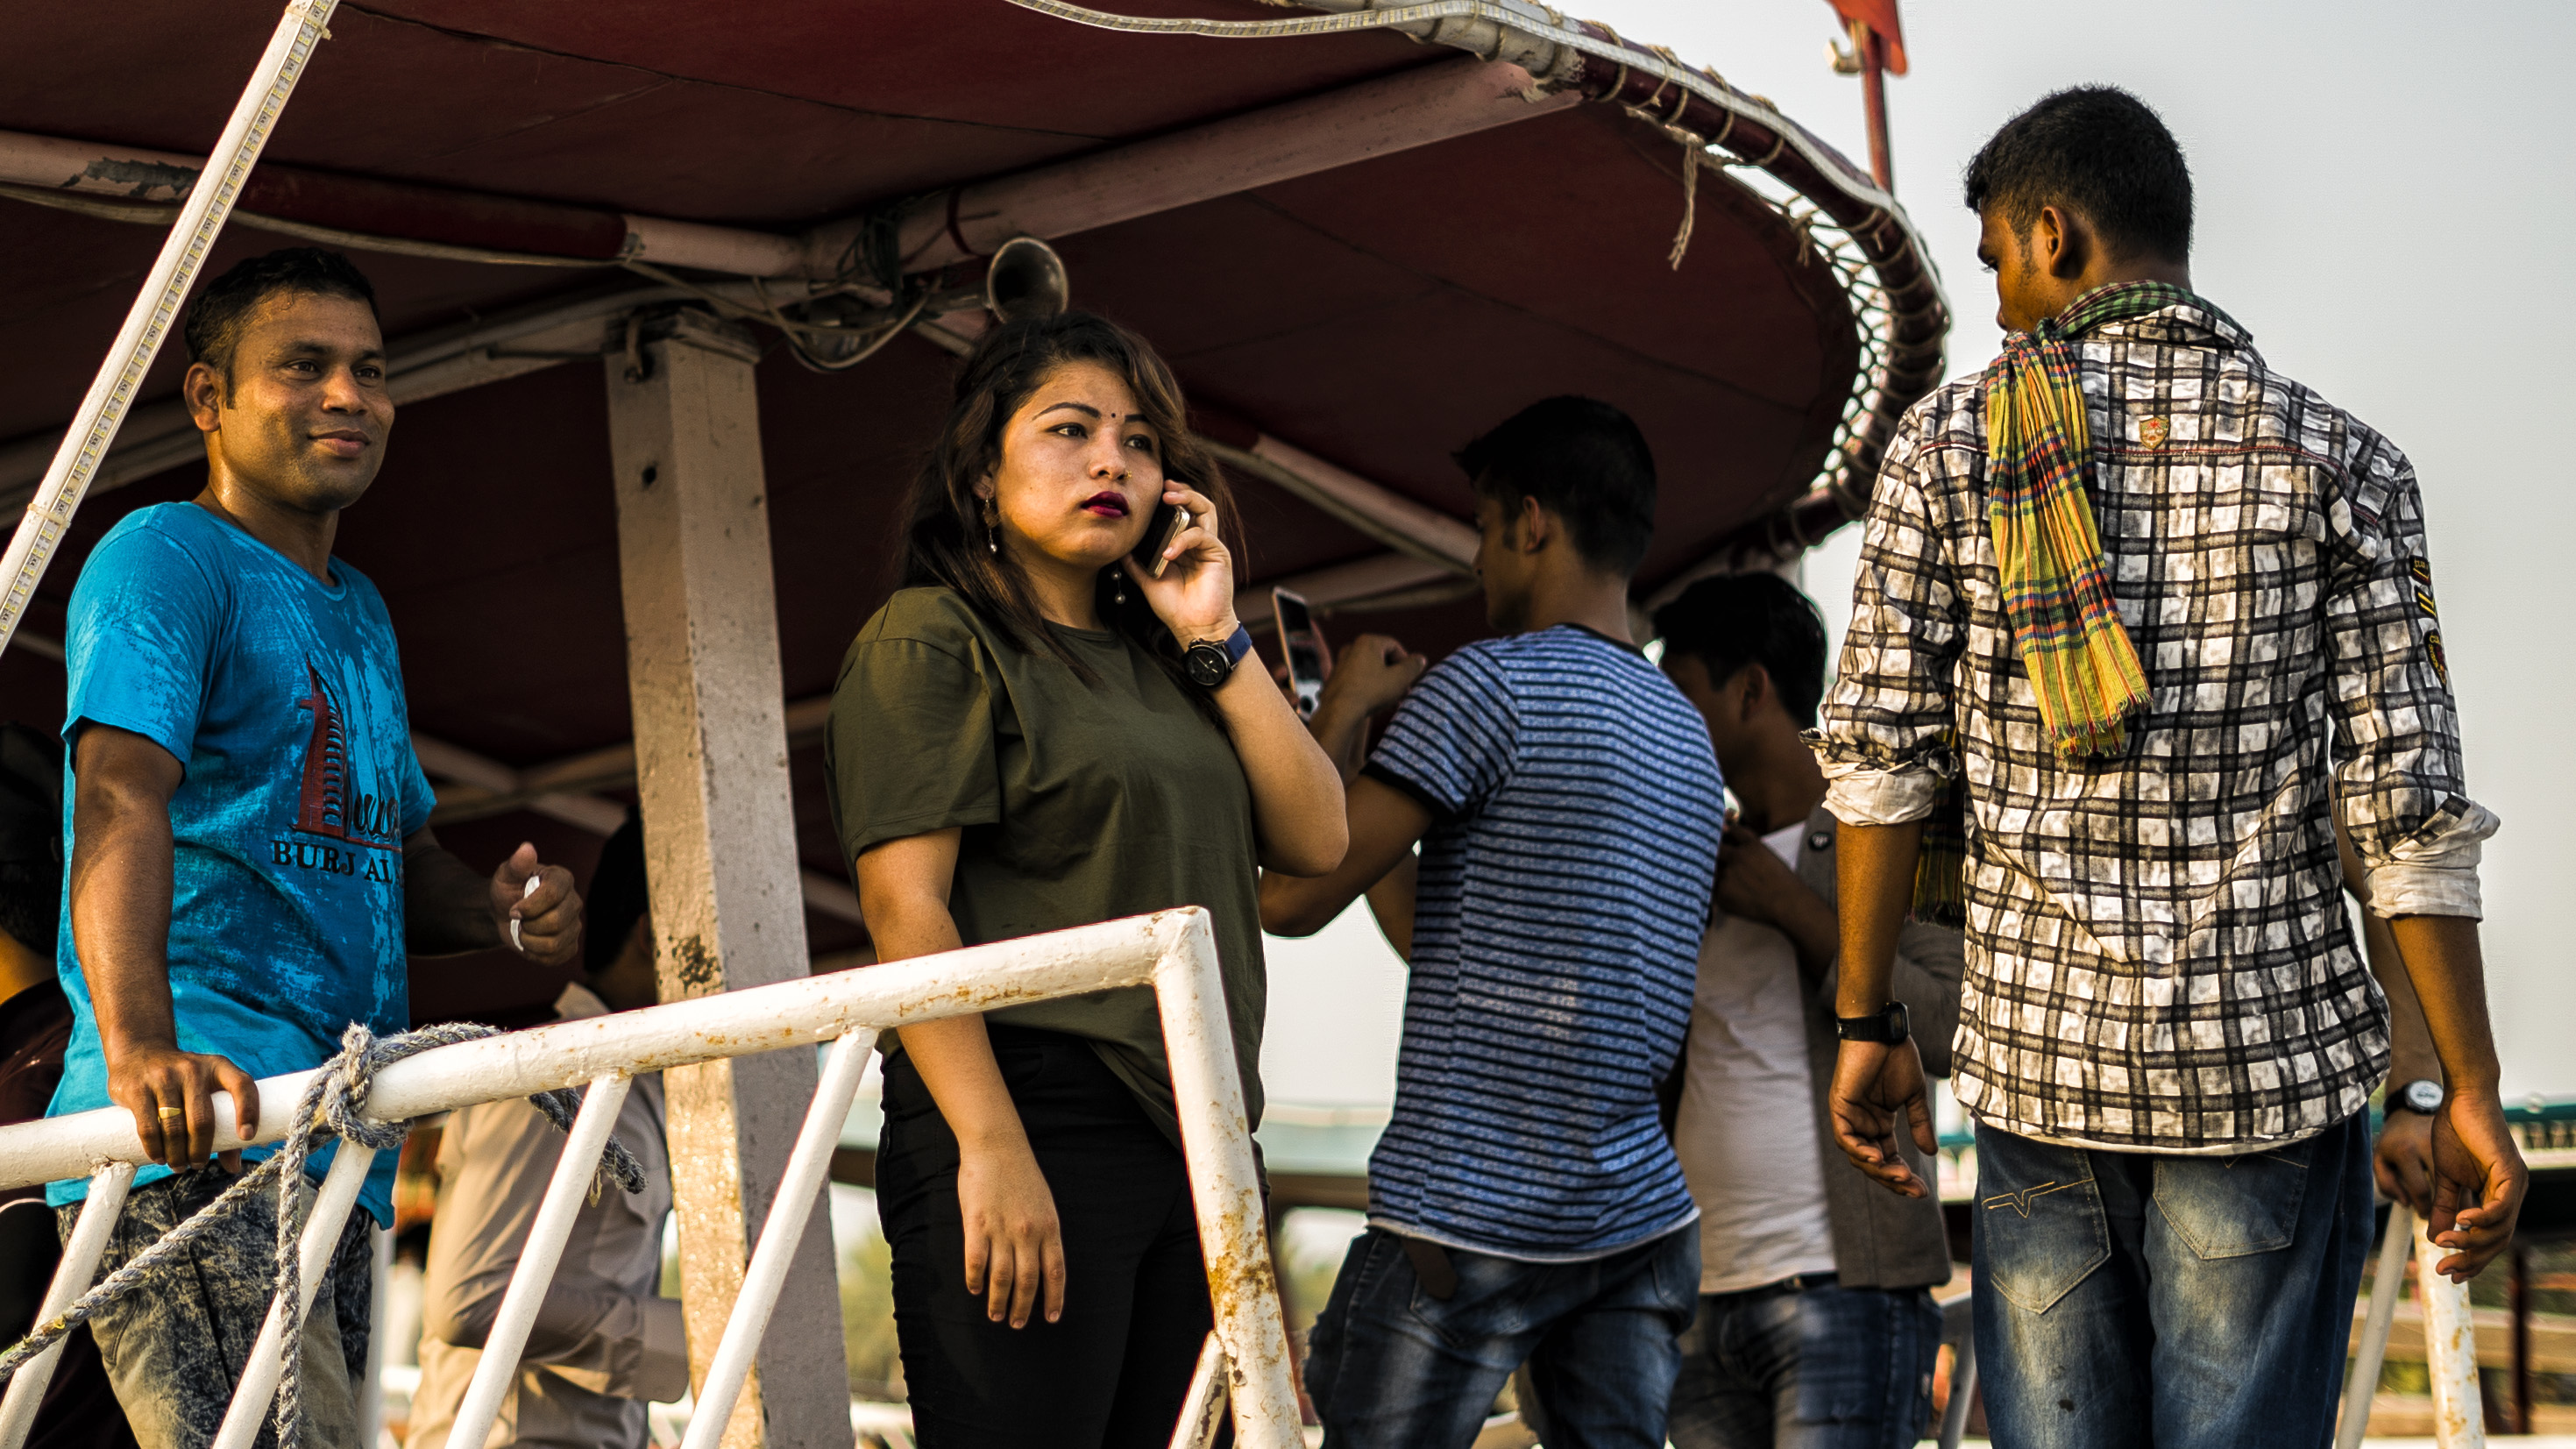
people, youth, community, human, fun, event, tree, adaptation, smile, plant, leisure, house, tourism